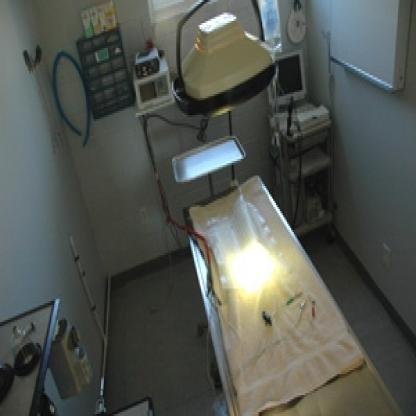
Scene: Indoor